Gasoline

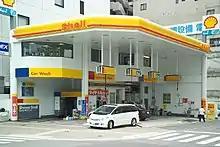
A Shell station in Hiroshima, Japan

The specific gravity of gasoline ranges from 0.71 to 0.77, with higher densities having a greater volume fraction of aromatics. Finished marketable gasoline is traded (in Europe) with a standard reference of , (7,5668 lb/ imp gal) its price is escalated or de-escalated according to its actual density. Because of its low density, gasoline floats on water, and therefore water cannot generally be used to extinguish a gasoline fire unless applied in a fine mist.